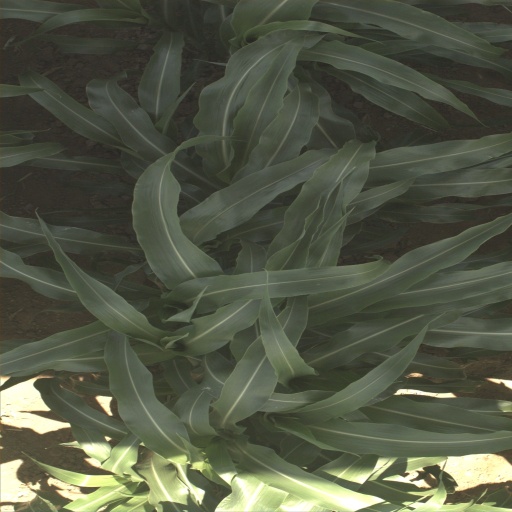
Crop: sorghum